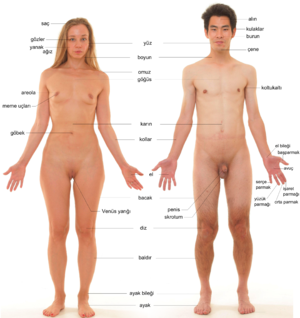
Vue antérieure d'humains de sexes féminin et masculin. Plus d'informations sur l'image originale en anglais: File:Anterior view of human female and male, with labels.jpg.